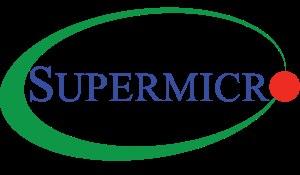
Super Micro Computer, Inc, exerçant ses activités sous le nom Supermicro est une entreprise de technologie de l'information basée à San José en Californie. Son siège est situé dans la Silicon Valley, avec une entité de fabrication aux Pays-Bas et un parc technologique à Taiwan.